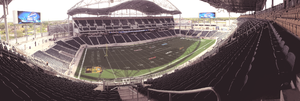
L'Investors Group Field est un stade multifonction situé sur le campus de l'université du Manitoba à Winnipeg. La capacité du stade est de 33 234 spectateurs, mais elle peut être augmentée jusqu'à 40 000 remplace l'ancien Canad Inns Stadium. Le stade est l'un des stades hôtes de la Coupe du monde féminine 2015.